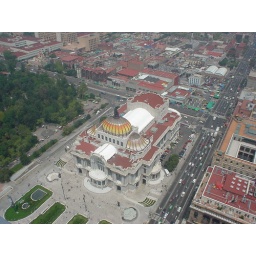
a building in Mexico City seen from up a tower